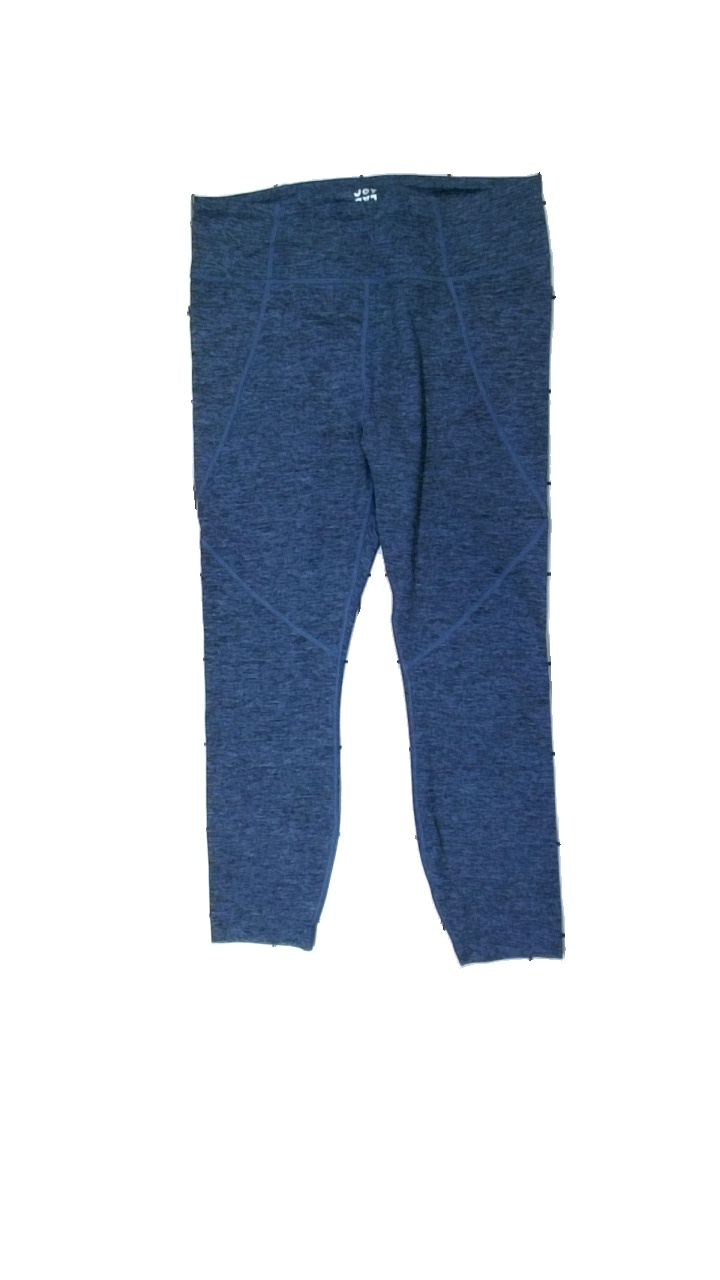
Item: Tights (Ladies)
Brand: Joy Lab
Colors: Blue
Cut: Regular, Tight
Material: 100% polyester
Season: All
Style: Sports
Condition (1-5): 4
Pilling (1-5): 5
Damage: loose waist
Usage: Reuse
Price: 50-100